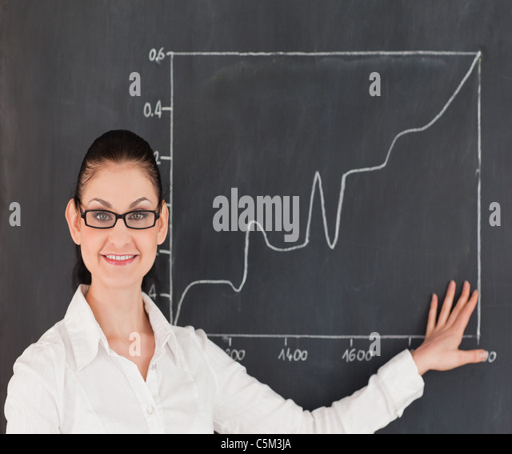
scientist showing a graph on the blackboard